List of wartime orders of battle for the British 1st Division (1809–1945)

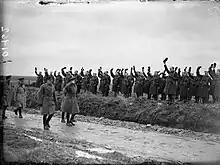
Major-General Harold Alexander and King George VI inspect the 2nd Battalion, Hampshire Regiment, in France, 1939.

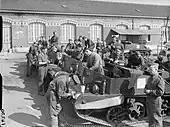
Men of the 1st Battalion, Duke of Wellington's Regiment, France, 2 May 1940; some of the men are painting the divisional white triangle on their Universal Carriers

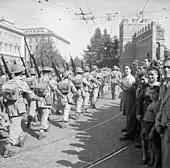
Men of the 1st Battalion, Duke of Wellington's Regiment, march into Rome, 8 June 1944

On 28 July 1914, the First World War began. On 4 August, Germany invaded Belgium and the United Kingdom entered the war against the German Empire. The division soon deployed to France, as part of the British Expeditionary Force, and it then served on the Western Front between 1914 and 1918.